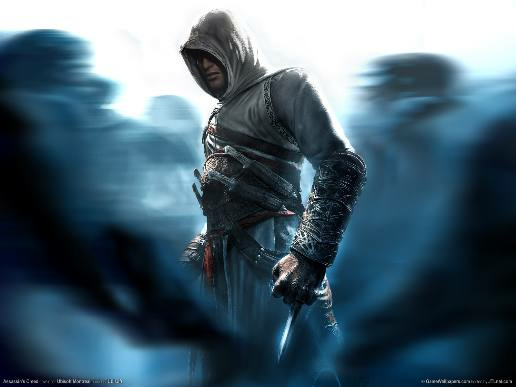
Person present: Yes